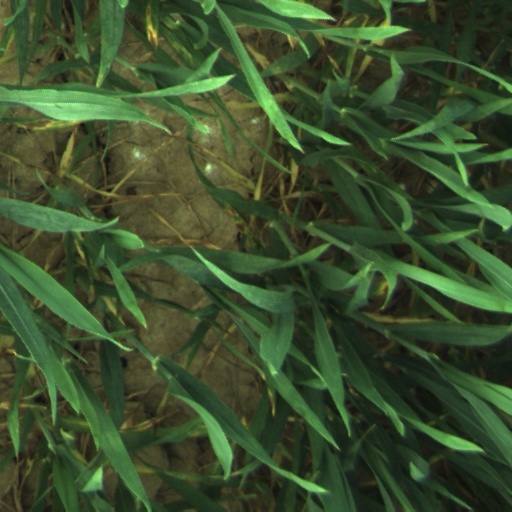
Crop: wheat